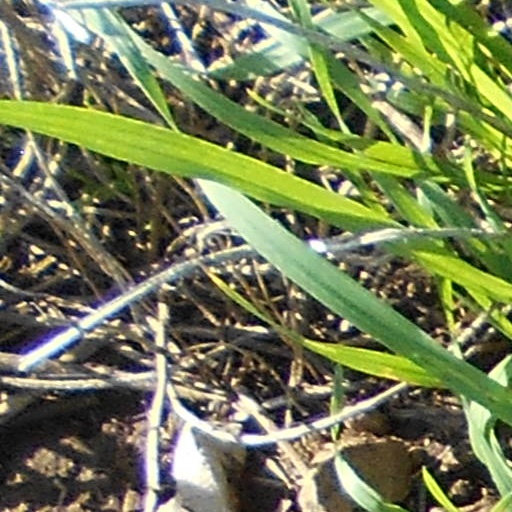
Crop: wheat